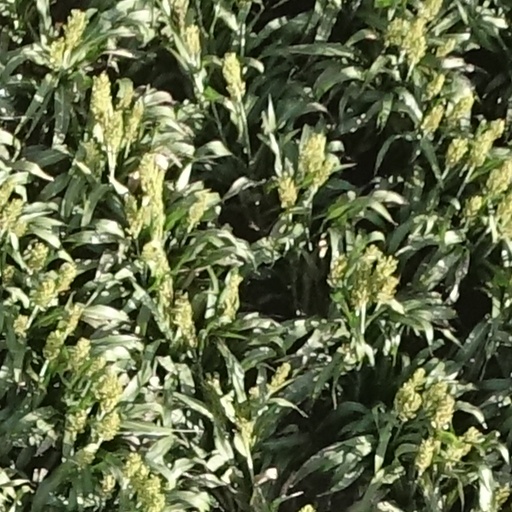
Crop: sorghum